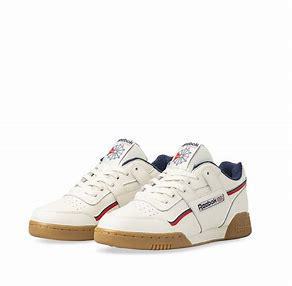
Brand: Reebok
Model: Workout Plus Mu